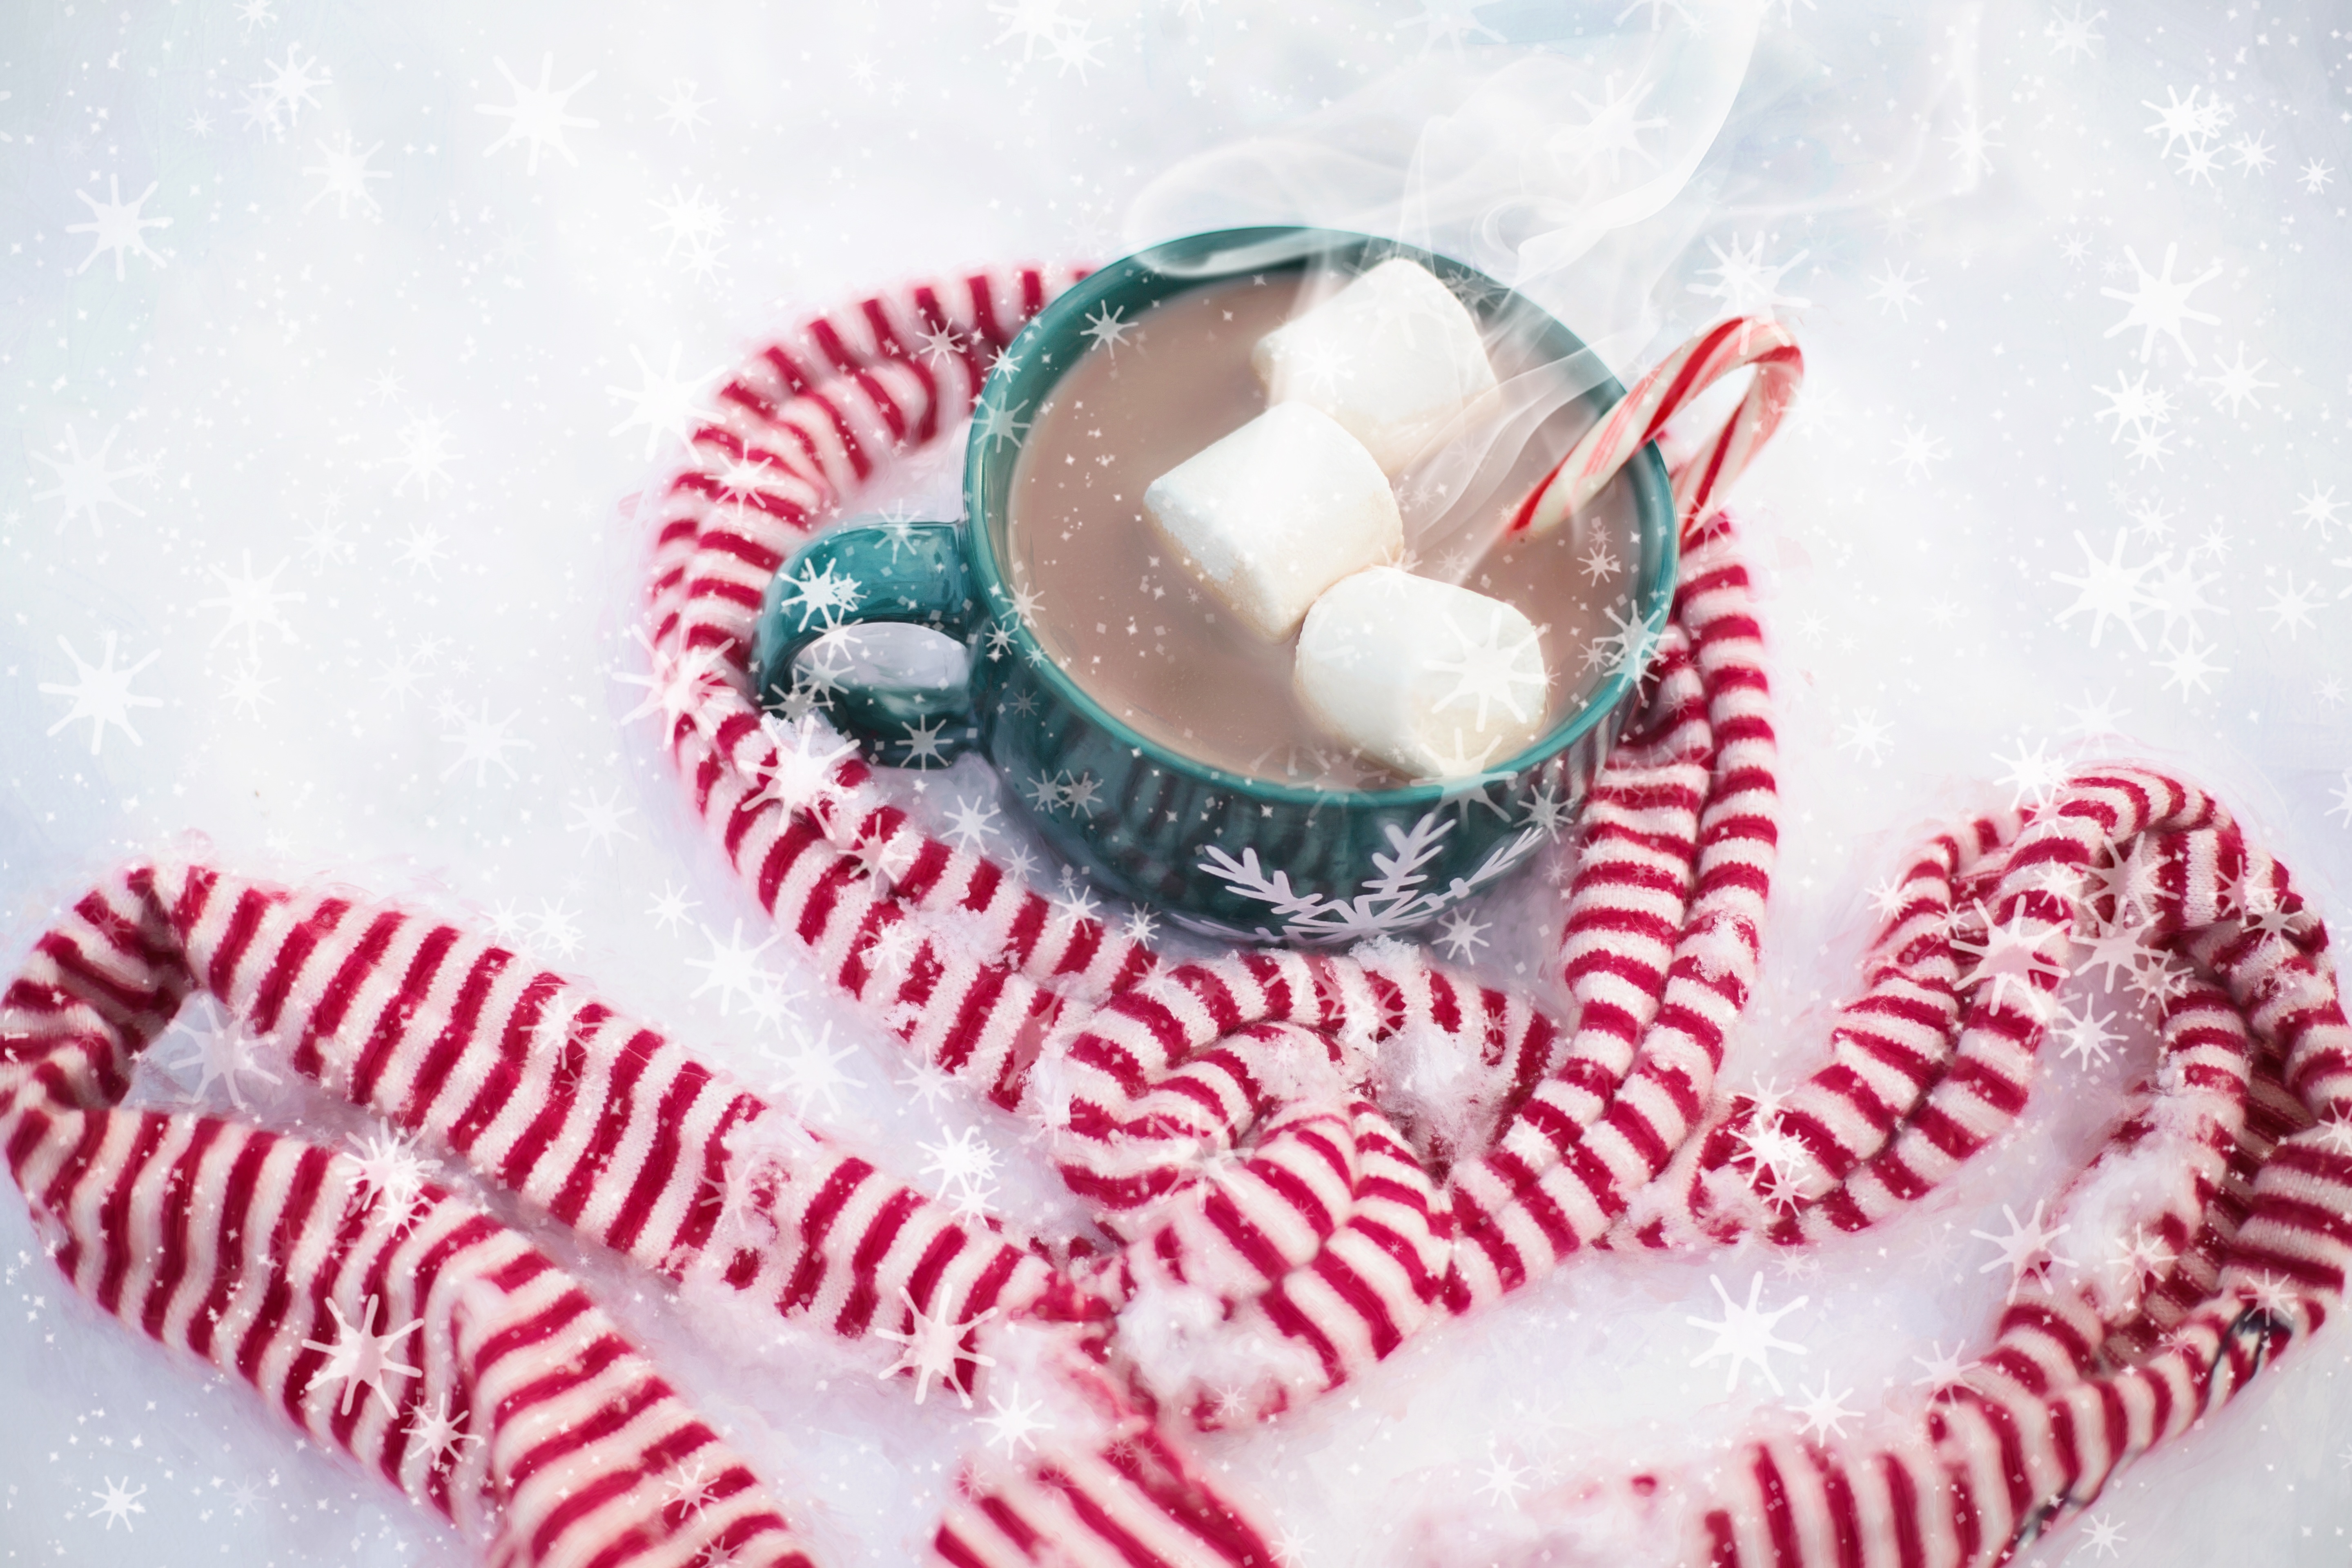
snow, winter, cup, hot chocolate, heart, food, red, holiday, beverage, drink, chocolate, christmas, mug, dessert, delicious, cake, scarf, cocoa, happy, icing, hot, seasonal, organ, xmas, sweetness, confectionery, flavor, marshmallows